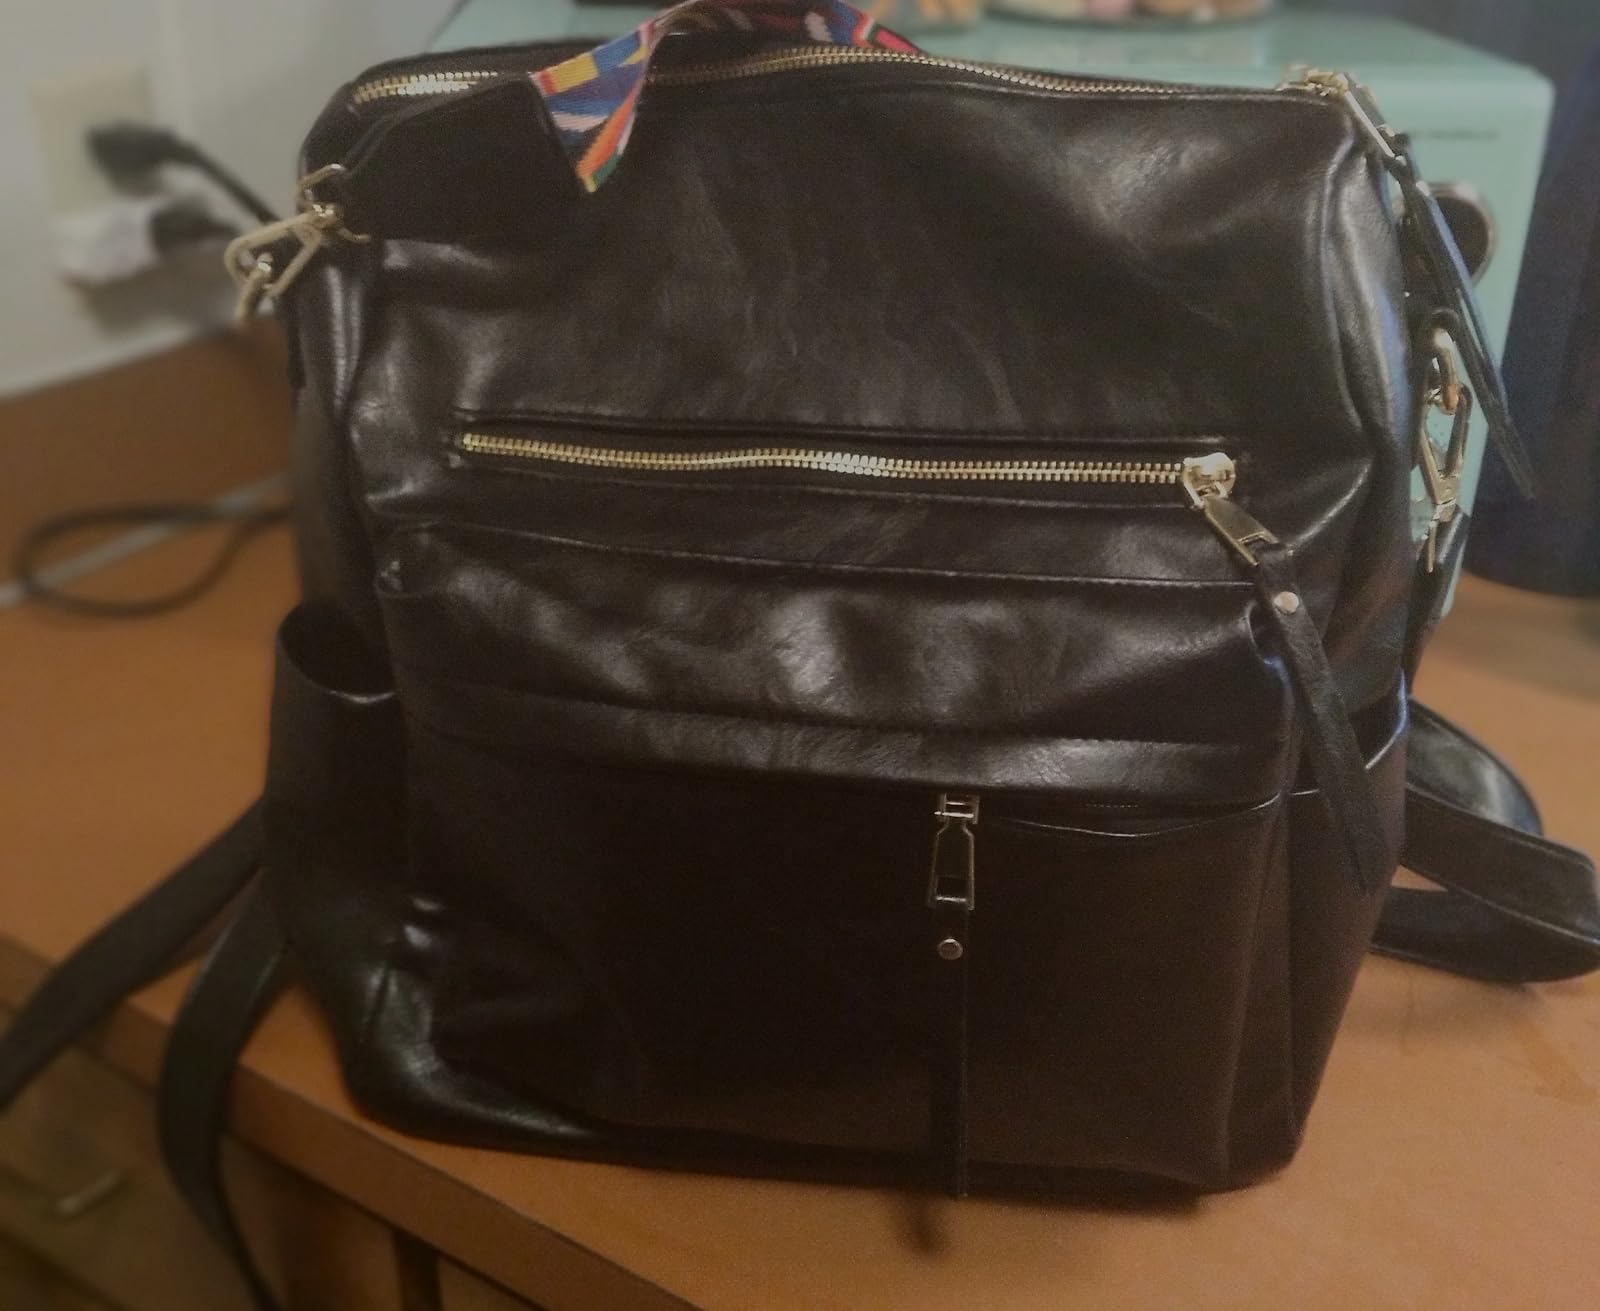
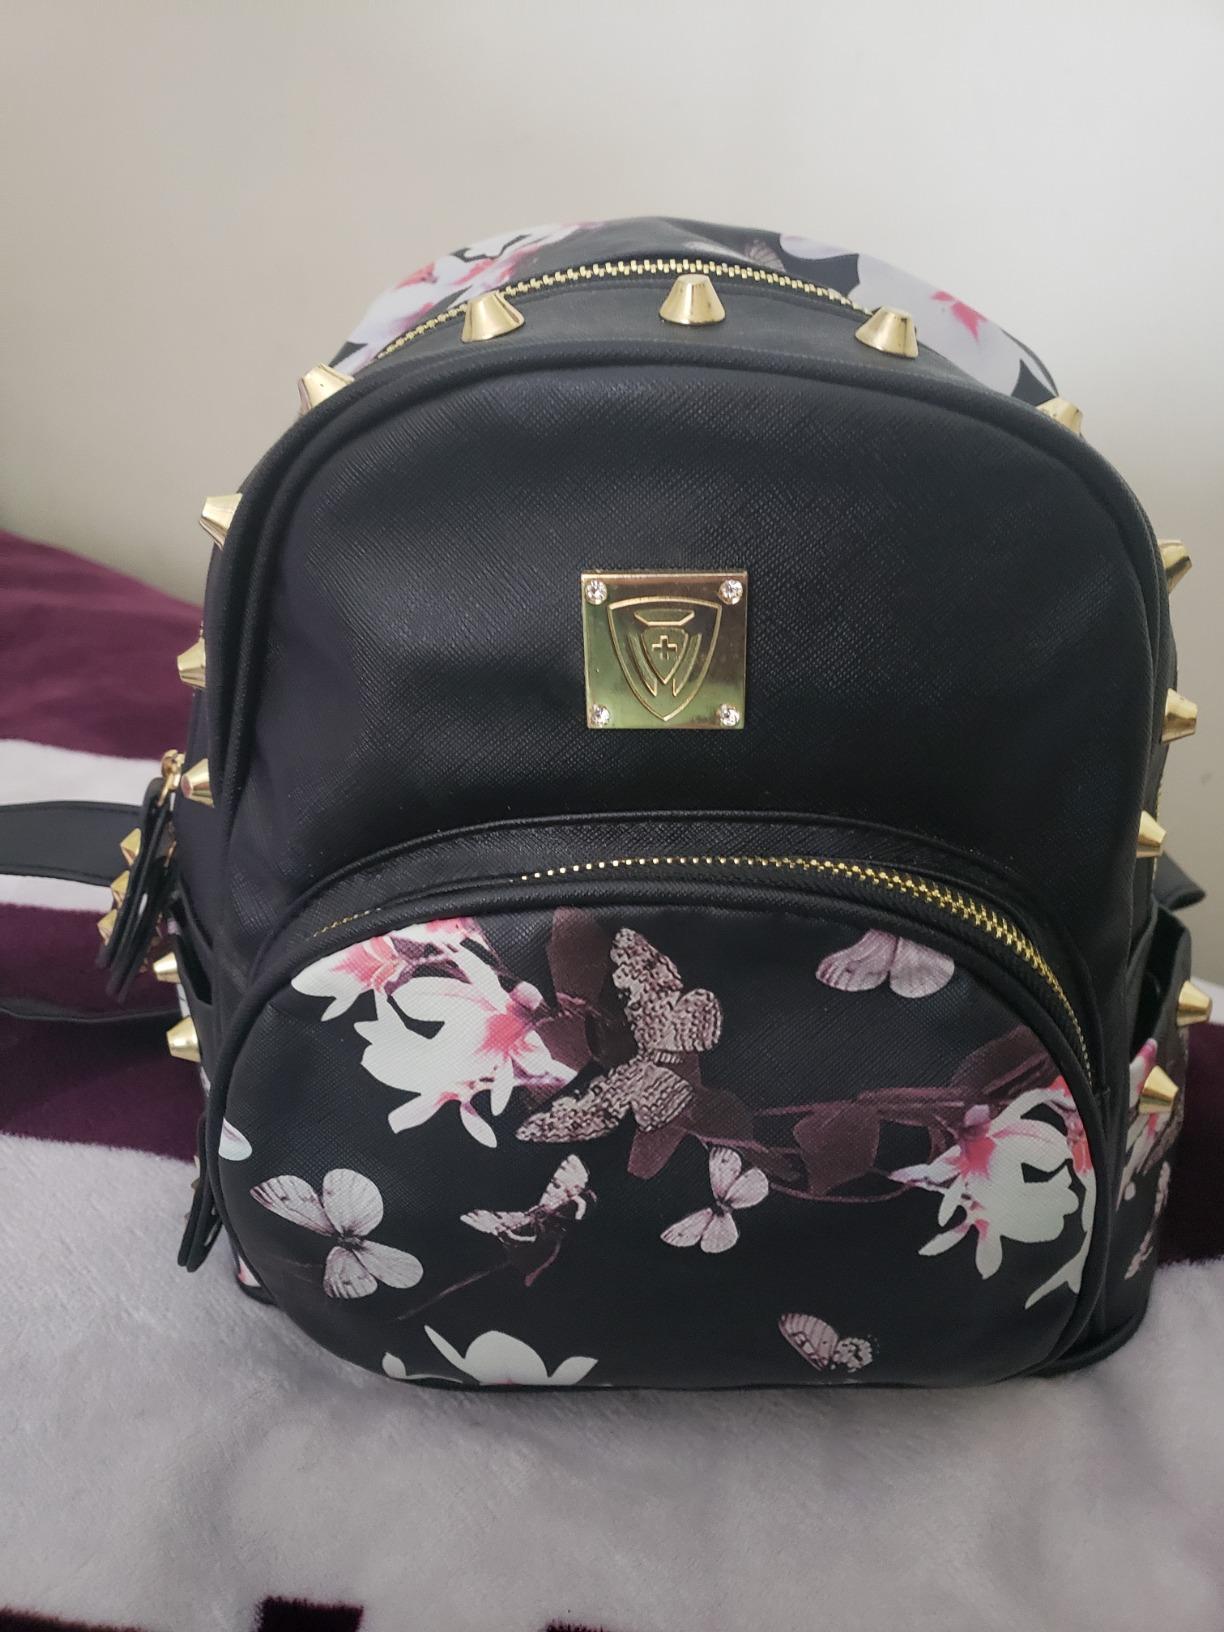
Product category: accessories_handbag
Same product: no